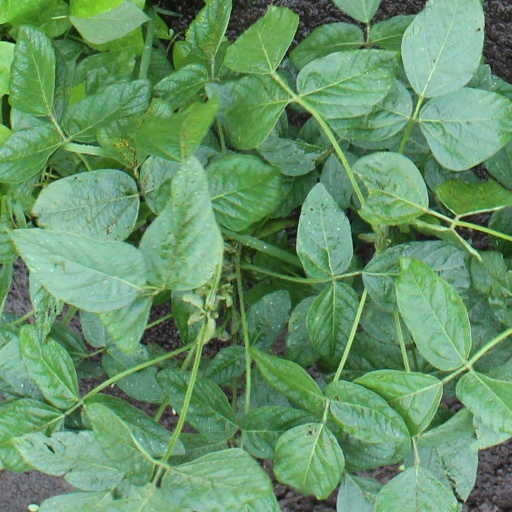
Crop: soybean